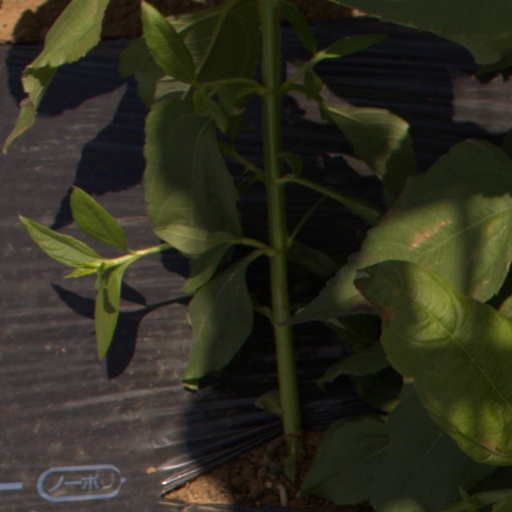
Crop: Jerusalem artichoke